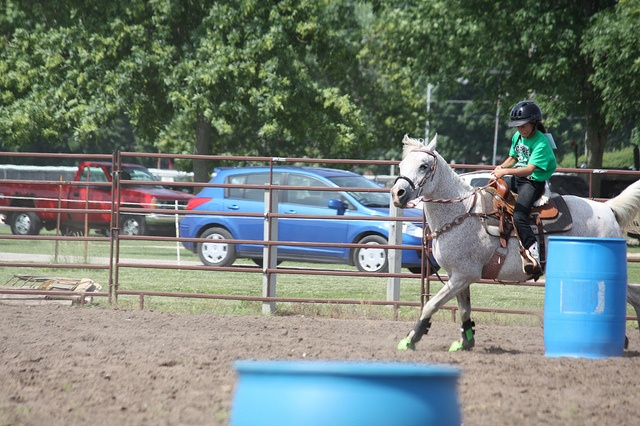
A kid riding a white horse past a blue barrel.
A rider gallops on a white horse around barrels.
A small child is learning to ride a white horse.
A young girl rides around barrels in a horse paddock.
A person riding a horse around a barrel.